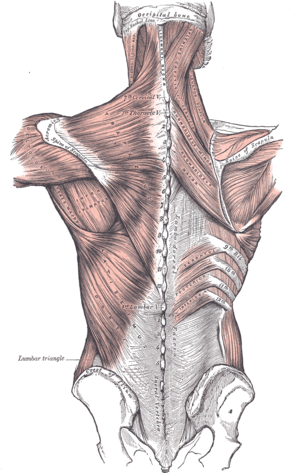
Le muscle dentelé postérieur et supérieur est un muscle plat, situé dans le groupe des muscles intermédiaires du dos.
Le fascia thoraco-lombaire en anatomie humaine est une structure fibreuse retrouvée dans la région lombaire postérieure.
Le muscle dentelé postérieur et inférieur est un muscle pair, plat et profond, situé à la partie inférieure du dos, qui permet d'abaisser les côtes et qui joue donc un rôle dans l'expiration.